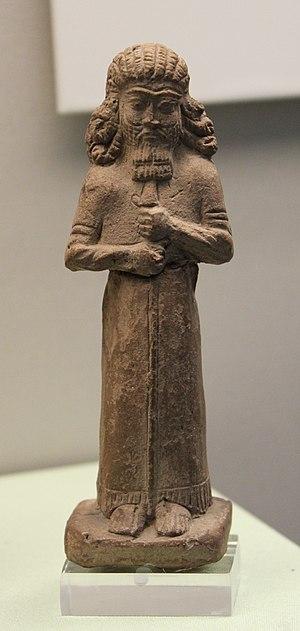
Statuette en terre cuite représentant Lahmu, divinité secondaire acolyte du dieu Ea. Ce genre de statuette avait une fonction protectrice, et devait être enterrée dans angles de pièces ou des cours. Ninive, période néo-assyrienne (900-612 av. J.-C.). ME 90996.
Lahmu est une divinité secondaire et génie protecteur de la Mésopotamie ancienne. Son nom laḫmu signifie en akkadien « chevelu », et il a l'apparence d'un personnage barbu aux cheveux longs et bouclés.